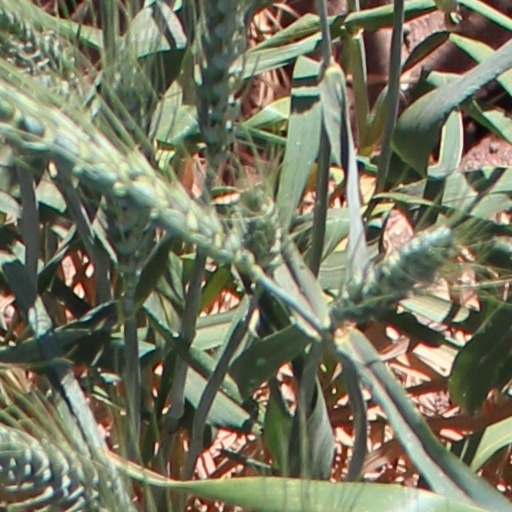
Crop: wheat